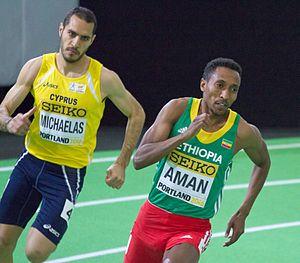
Mohammed Aman Geleto est un athlète éthiopien, spécialiste du 800 mètres.